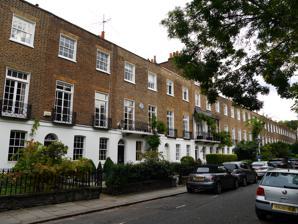
Building: Edwardes Square
Country: United Kingdom
Year built: 1820
Edwardes Square Edwardes Square plaque Edwardes Square is a garden square in Kensington , London, W8 . The square was built between 1811 and 1820. 1–23 and 25–48 Edwardes Square are listed Grade II for their architectural merit. Gardens The communal gardens were laid out in 1820 and are 1.215 hectares (3.00 acres) in size. The gardens are Grade II* listed on the Register of Historic Parks and Gardens , and are maintained under the Kensington Improvement Act 1851 ( 14 & 15 Vict. c. cxvi). They are not open to the public. Notable residents No. 1: G. K. Chesterton (1874–1936) resided here for a brief period after his marriage to Frances in 1901 No. 11: the London home of the author and humanist Goldsworthy Lowes Dickinson (1862–1932). No 16: Sir Roger Bannister (the first man to break the four minute mile) lived here. No 19: the Italian poet Ugo Foscolo lived here between 1817 and 1818. No 27: Comedian Frankie Howerd lived here from 1966 until his death in 1992. No 59: Artist Frank Cadogan Cowper lived here in Studio 2, between 1909 and 1924. Pianist and composer Helen Pyke lived here in Studio 4, in the mid-1930s. The Scarsdale Tavern is a pub at no. 23A. References Wikimedia Commons has media related to Edwardes Square, London W8 .